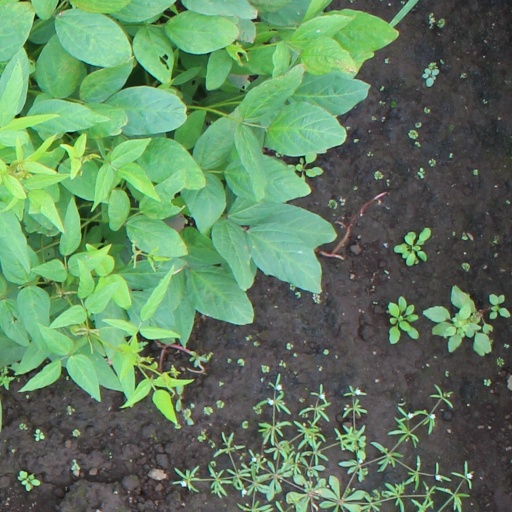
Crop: soybean